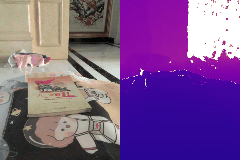
Label: book